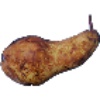
Label: Pear Abate 1